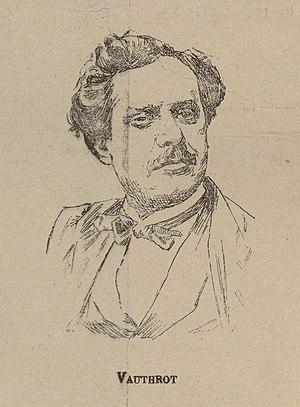
Eugène Vauthrot sur un document de Richard Wagner sur la représentation de Tannhäuser en 1861 à l'Opéra de Paris
François Eugène Vauthrot, né le 2 septembre 1825 à Paris et mort le 18 avril 1871 à Paris, est un pianiste et organiste, chef de chant à l'Opéra de Paris, professeur de chant au Conservatoire de Paris, auteur de réductions pour piano d'oeuvres lyriques français.